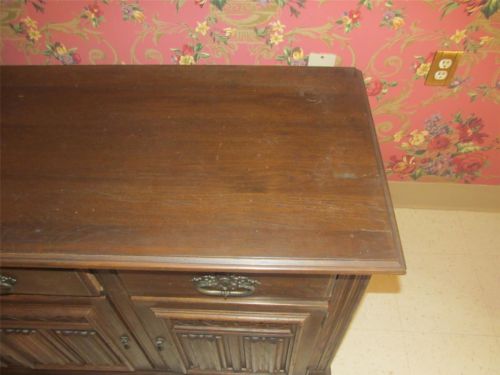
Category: cabinet